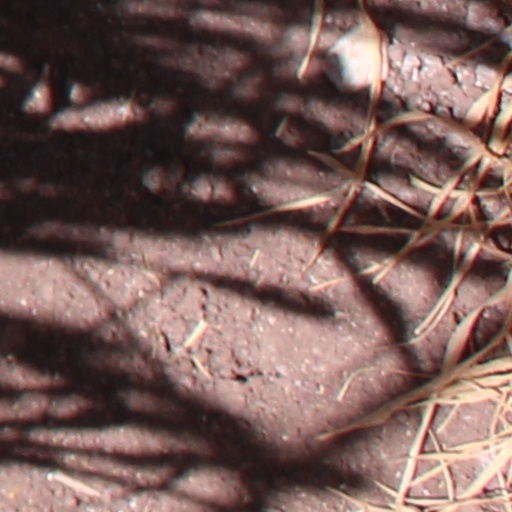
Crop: wheat